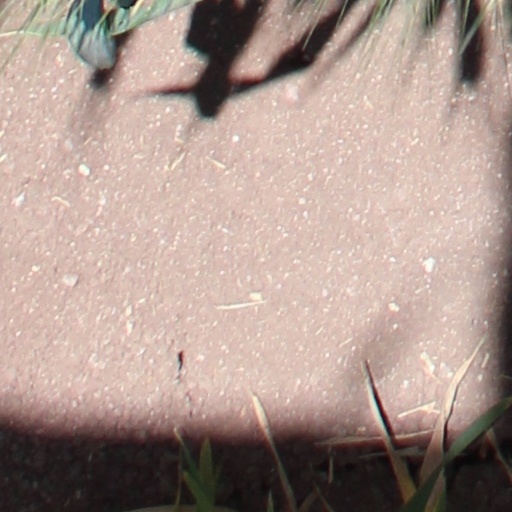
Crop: wheat